History of the Seattle Seahawks

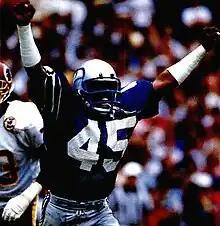
Hall of Fame safety Kenny Easley, a defensive unit leader for Seattle in the 1980s, was a top defensive player in the NFL and one of the Seahawks' all-time greatest players.

The 1985 campaign was one of the most frustrating in the team's history. Seattle went through an alternating pattern of winning two consecutive games and losing two consecutively, to end at 8–8. Quarterback Dave Krieg passed for 3,602 yards on the season. A final game loss at home to Denver was a microcosm of the season, as the Seahawks squandered an early lead and an attempt at a game-tying field goal hit the upright as time expired.